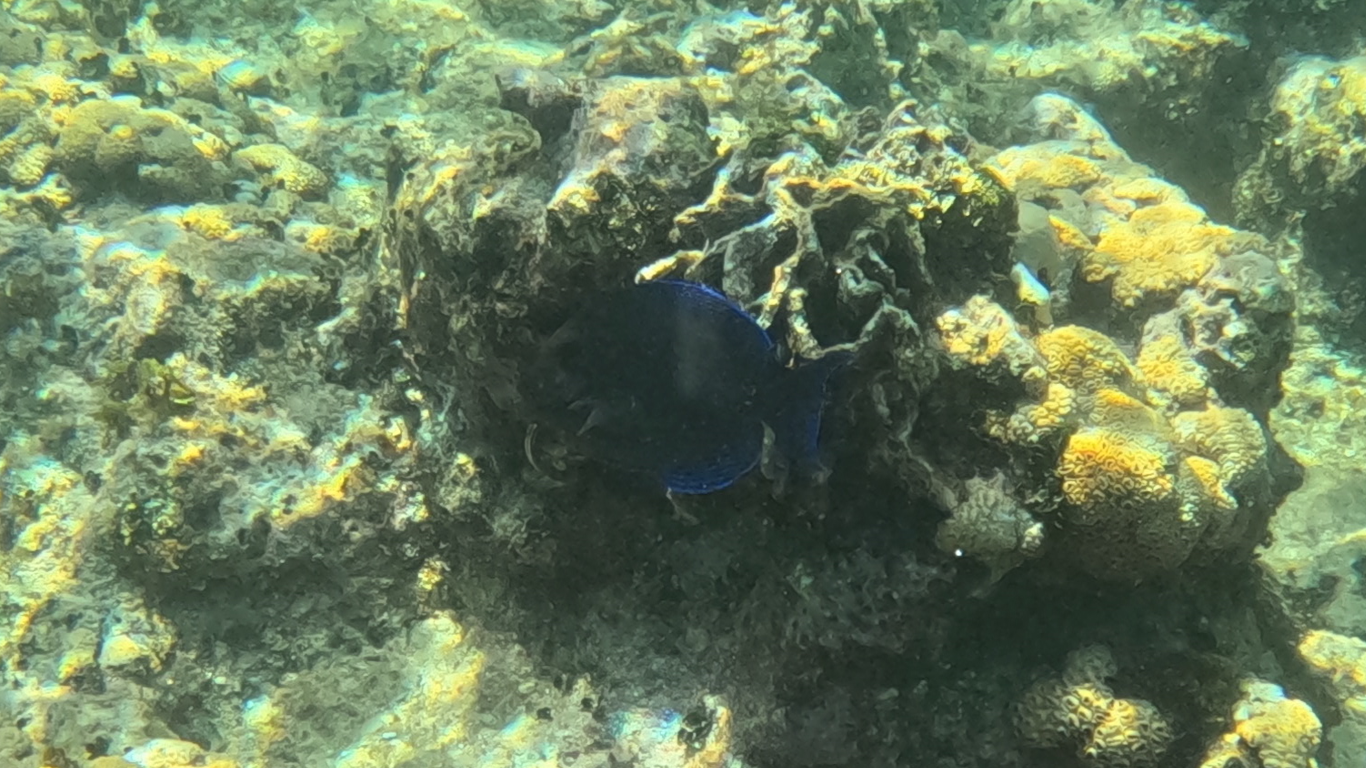
Acanthurus coeruleus (Atlantic Blue Tang)